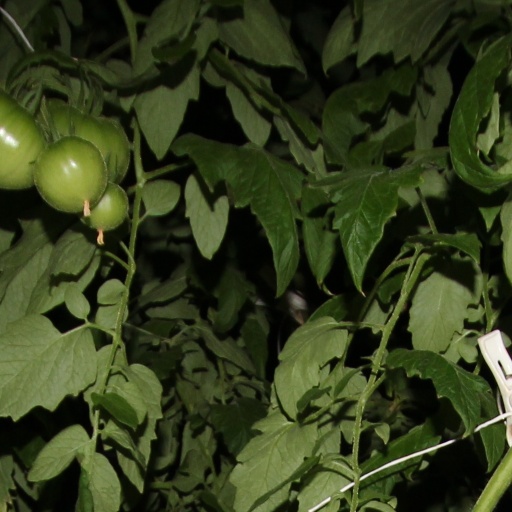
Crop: tomato